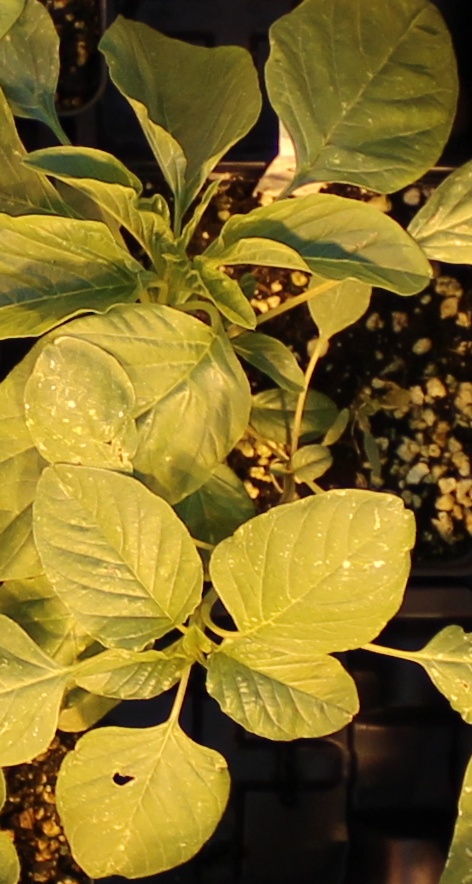
Label: Palmer Amaranth